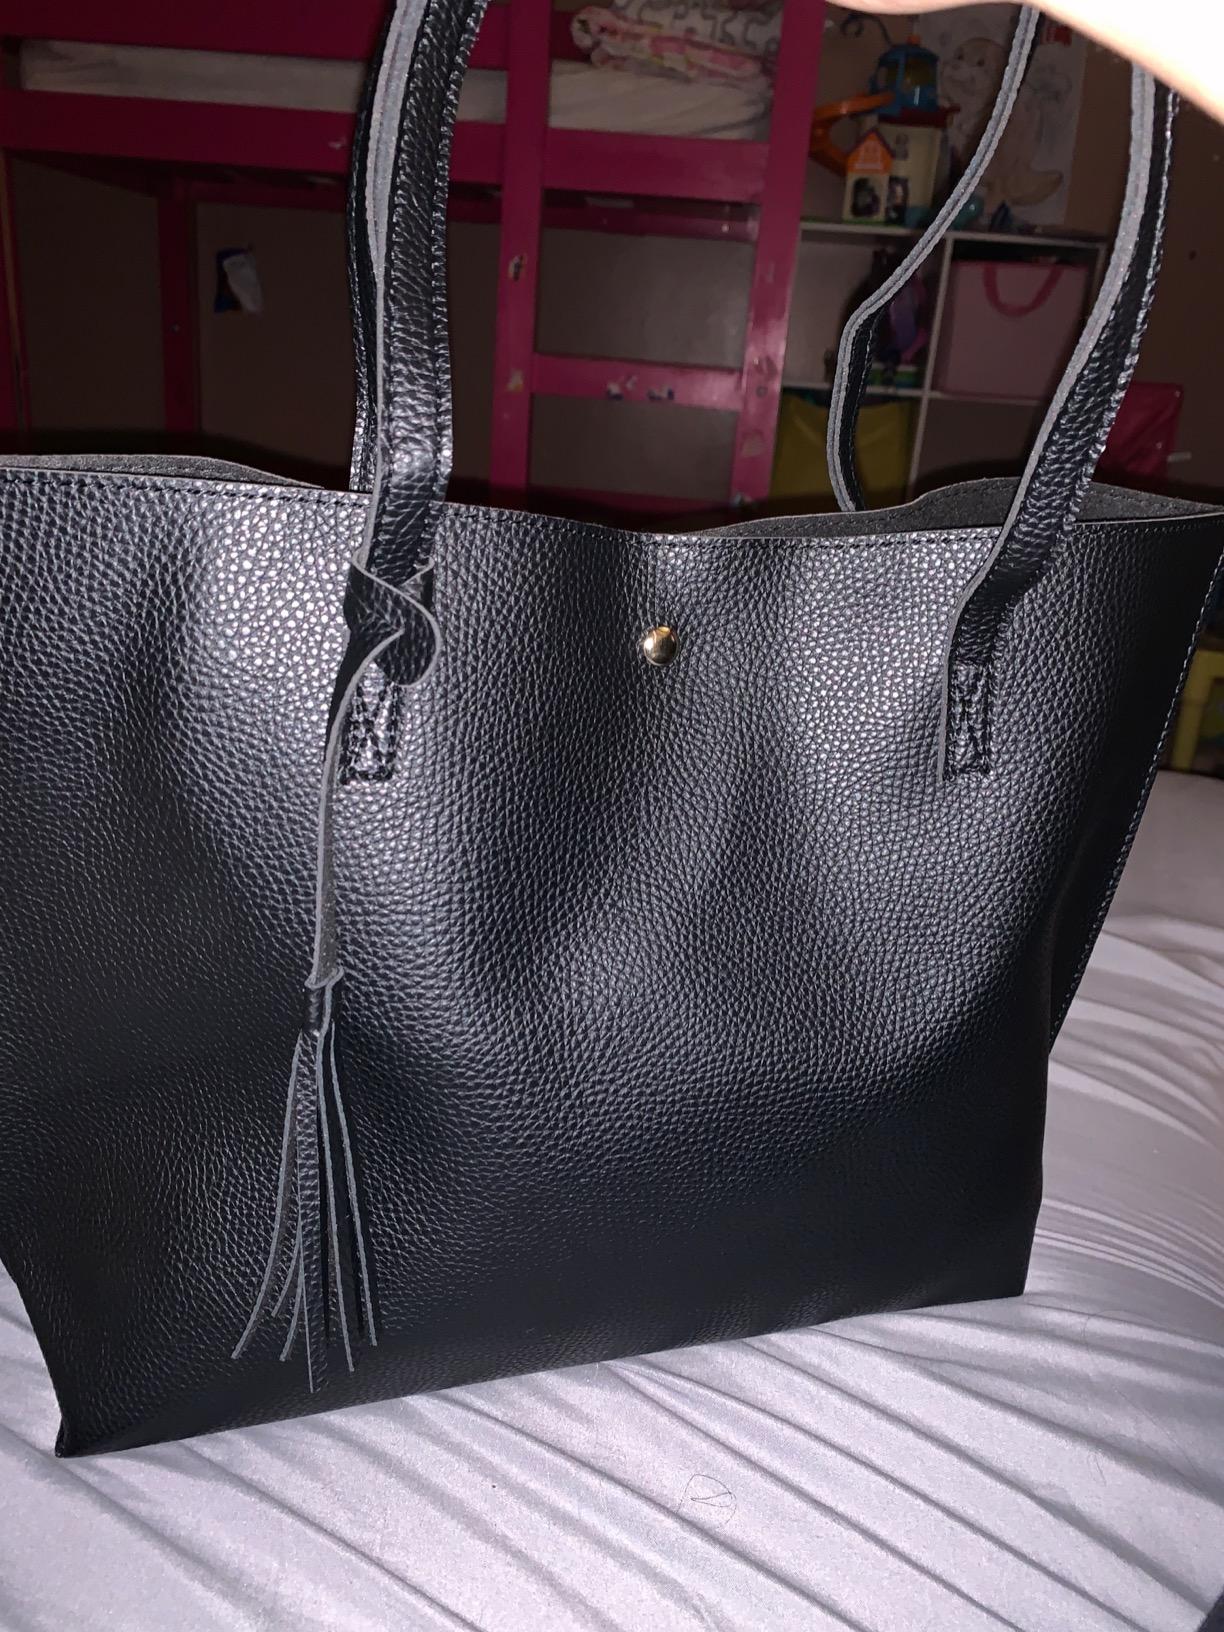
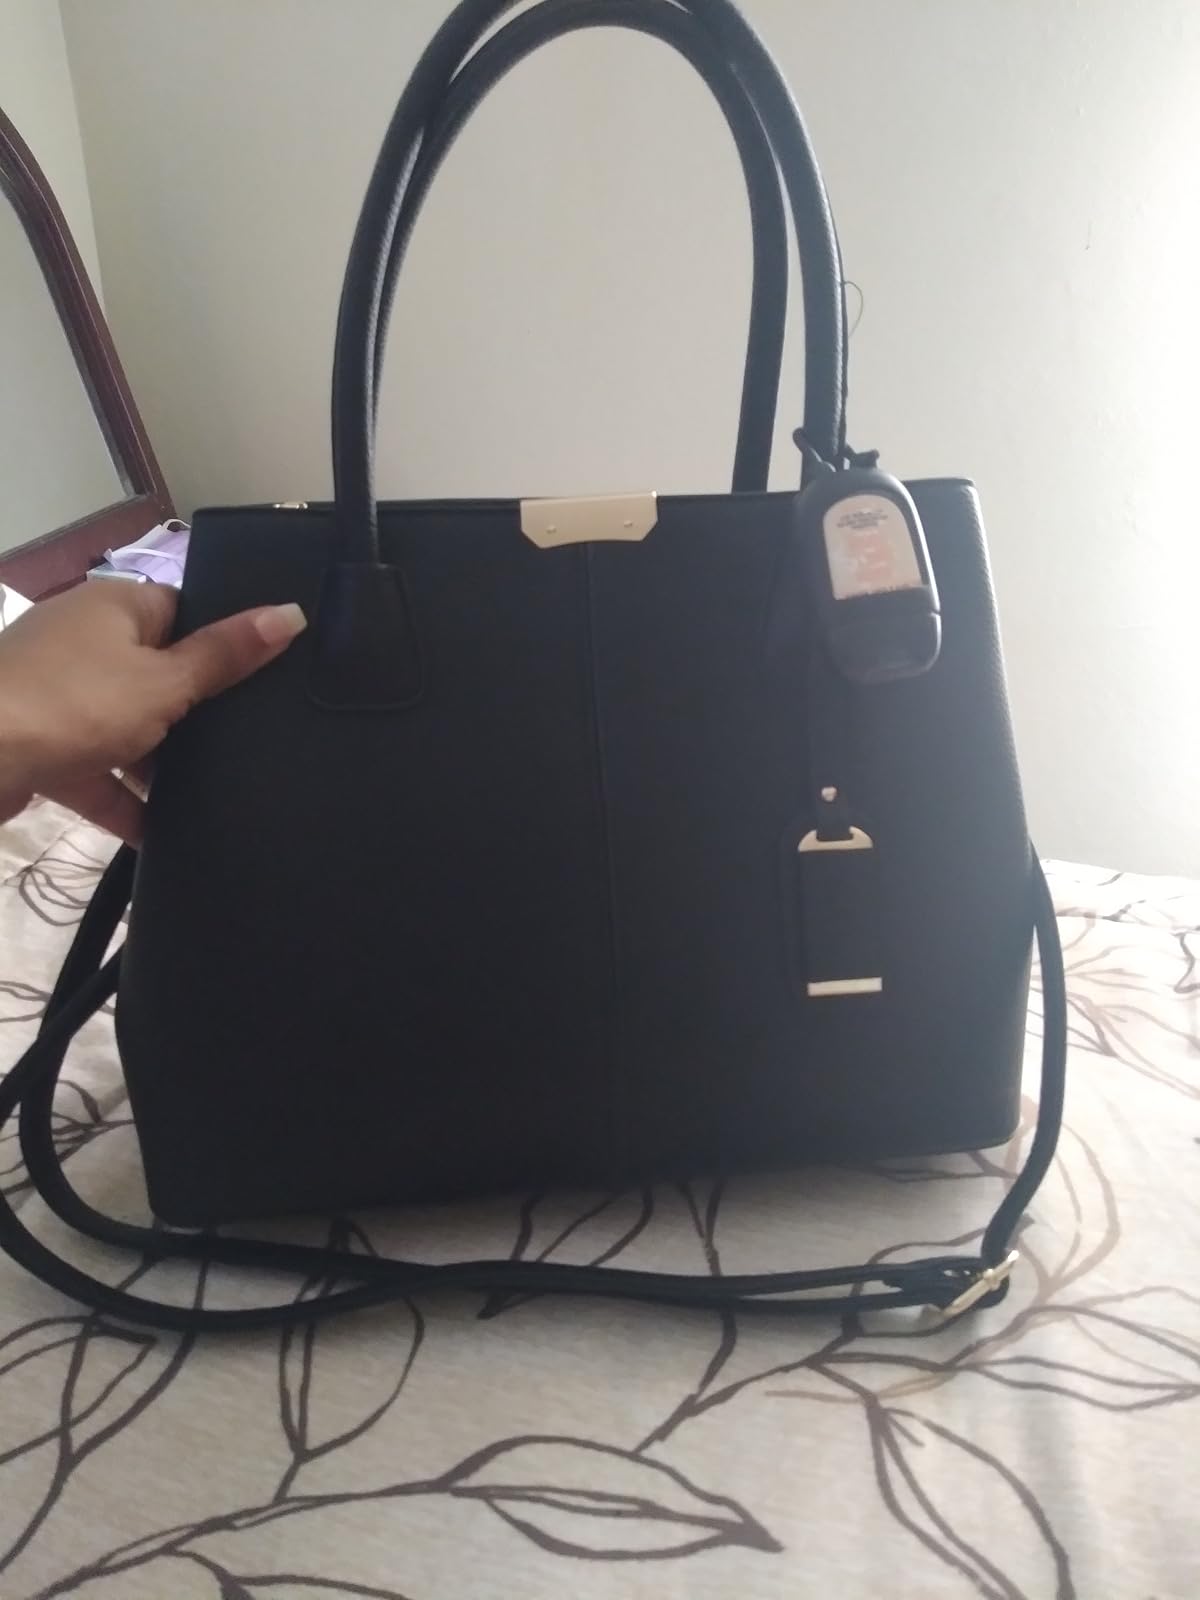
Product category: accessories_handbag
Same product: no